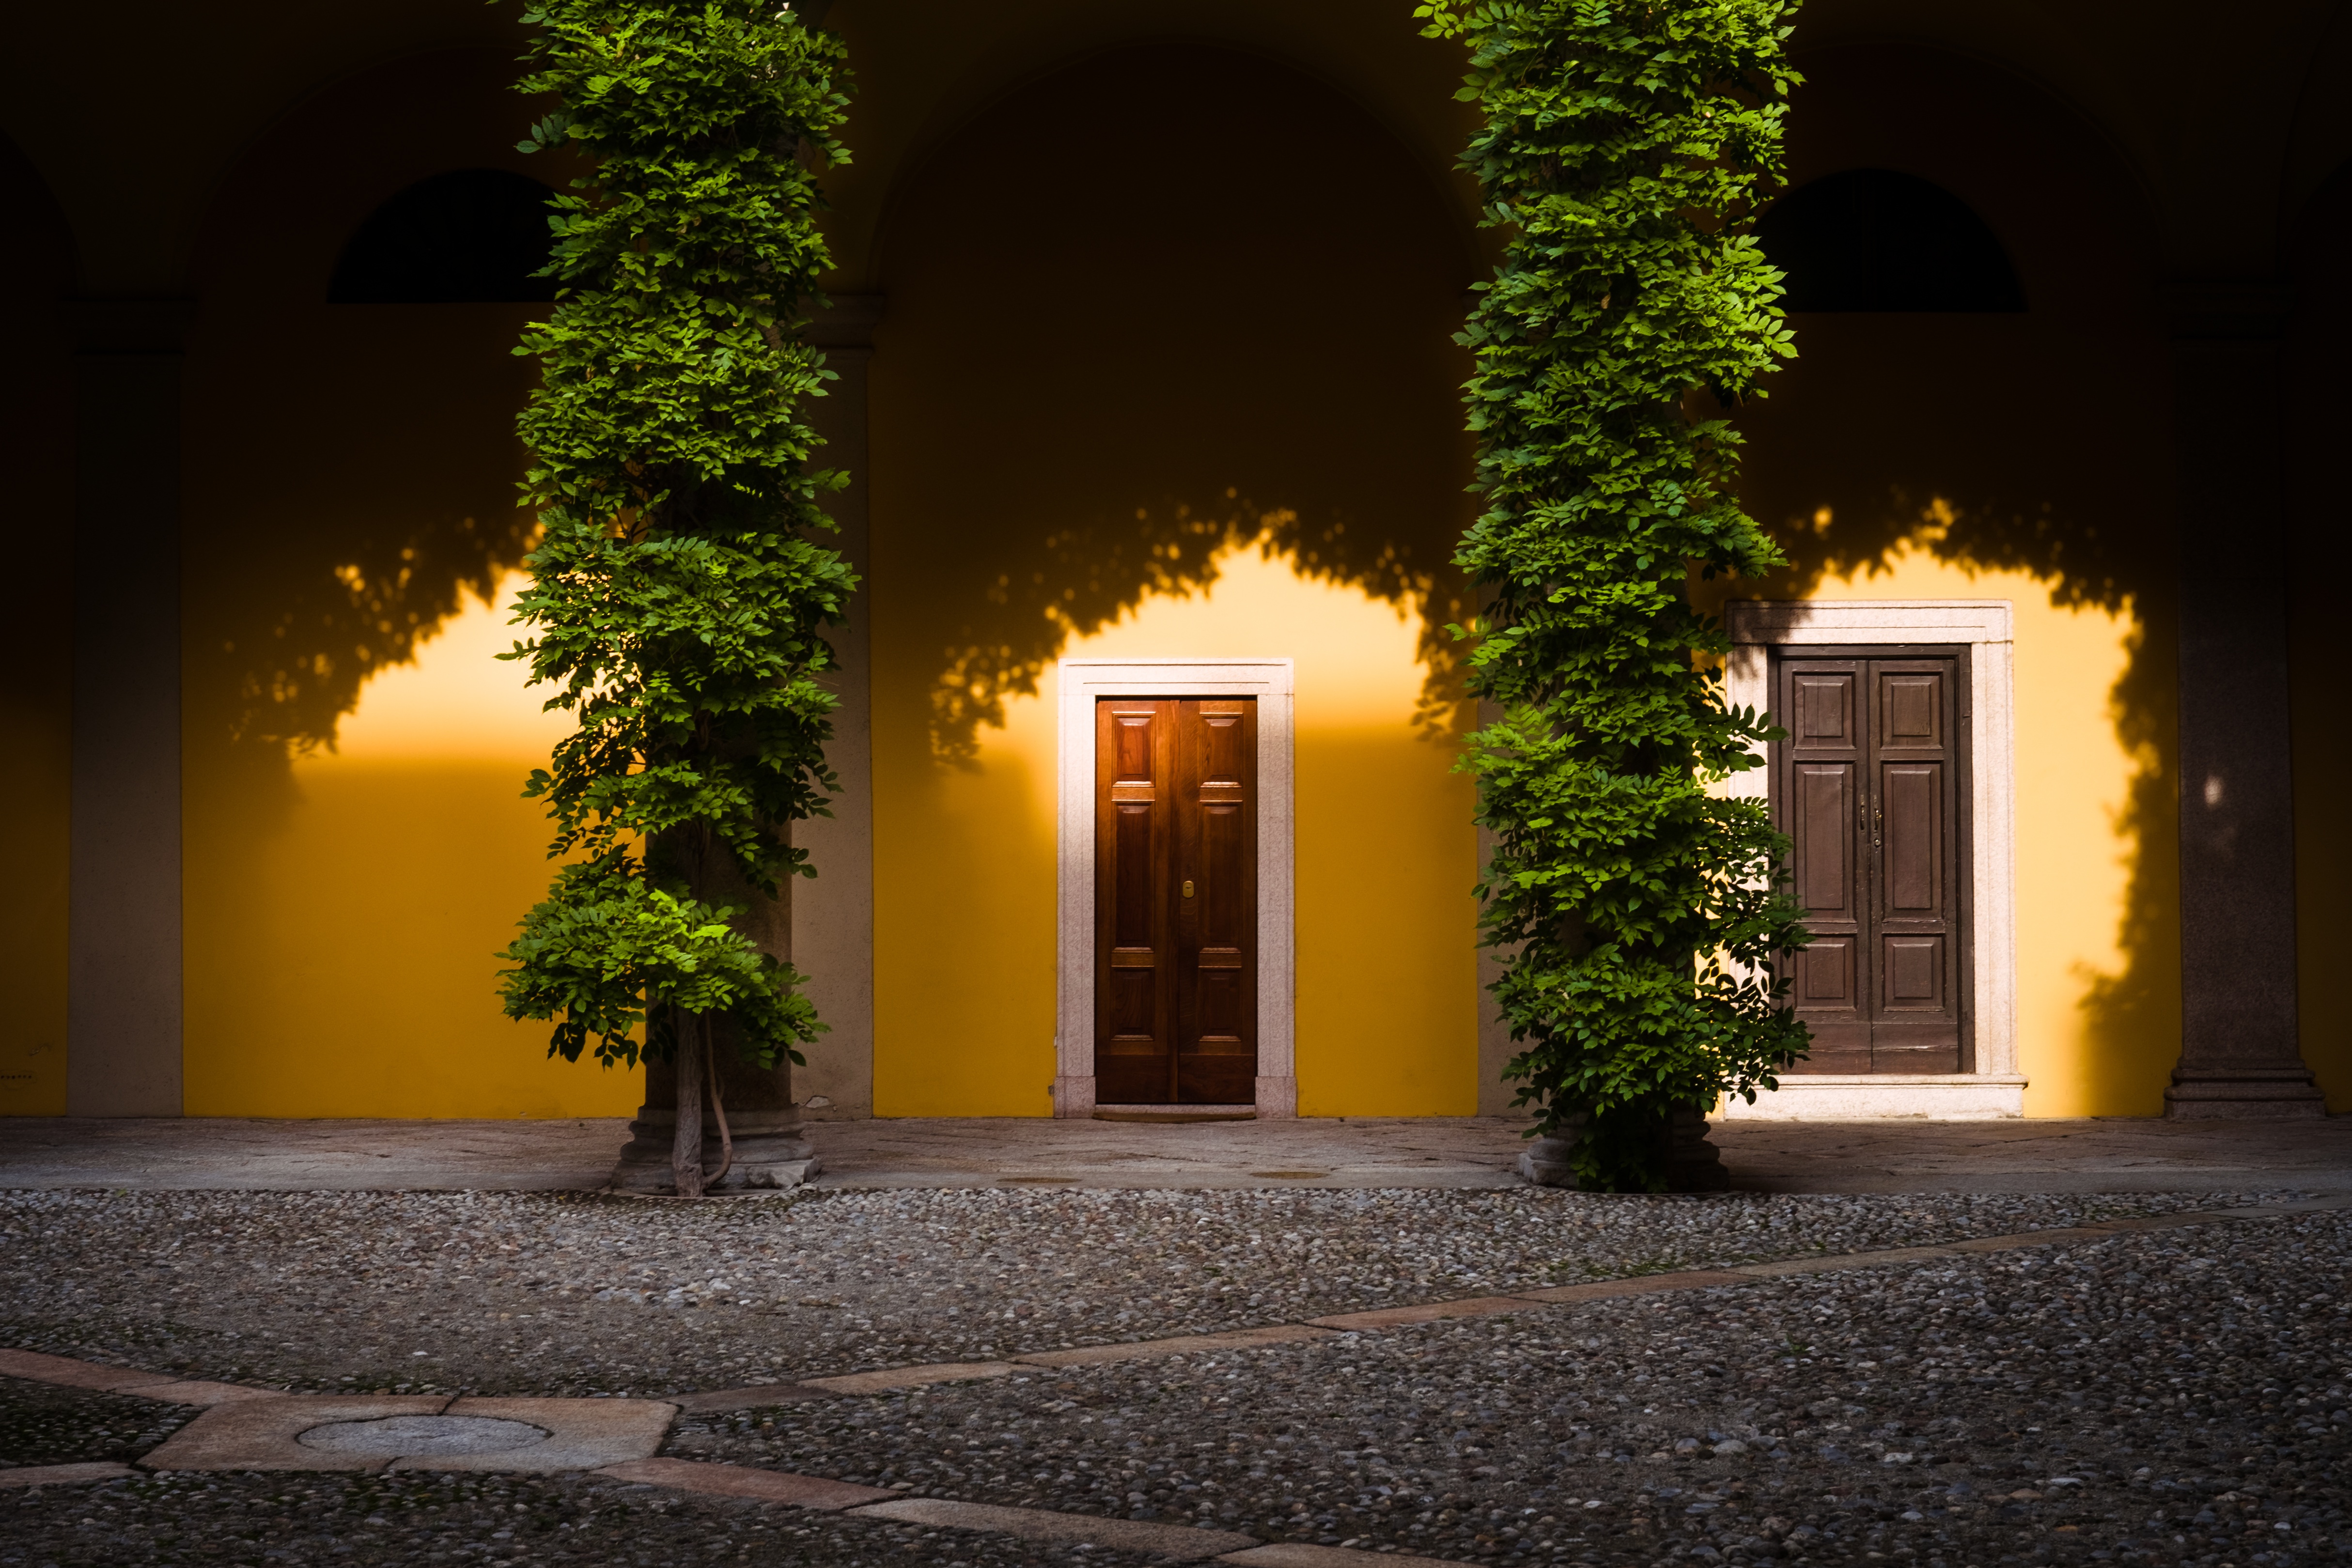
tree, light, architecture, night, house, sunlight, flower, home, arch, evening, entrance, lighting, door, courtyard, estate, landscape lighting